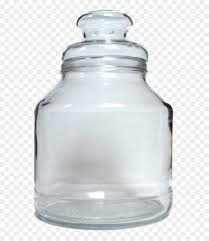
Waste category: glass